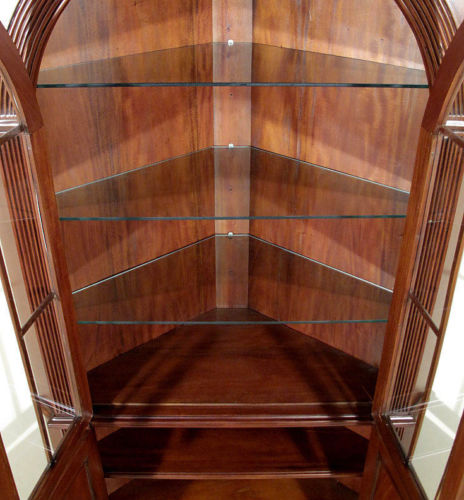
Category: cabinet